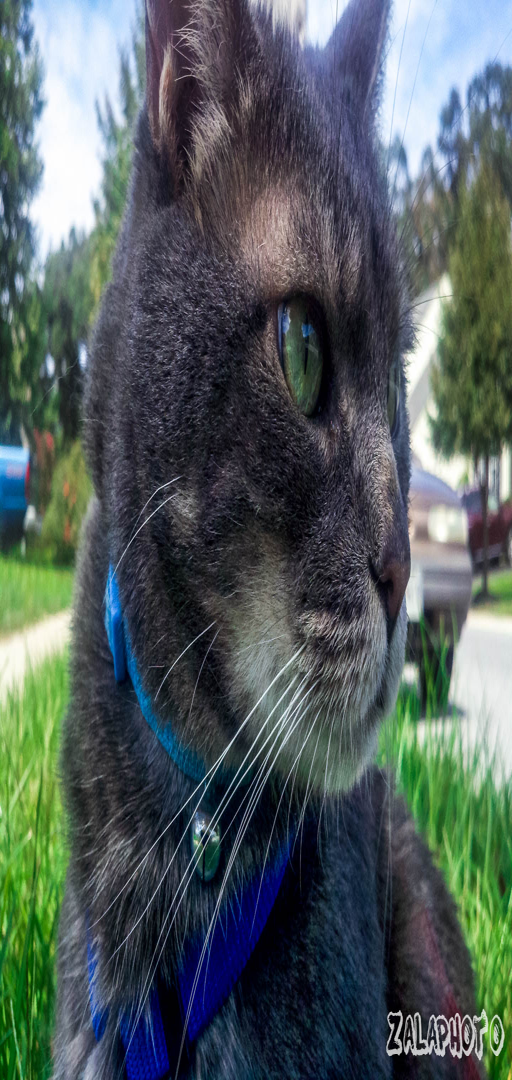
person out in the front yard